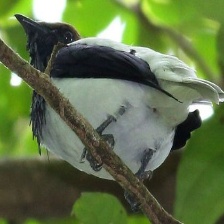
Species: BEARDED BELLBIRD
Scientific name: PROCNIAS AVERANO